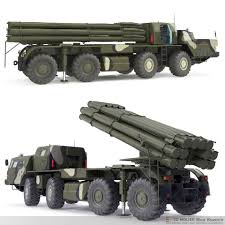
Label: Self Propelled Artillery